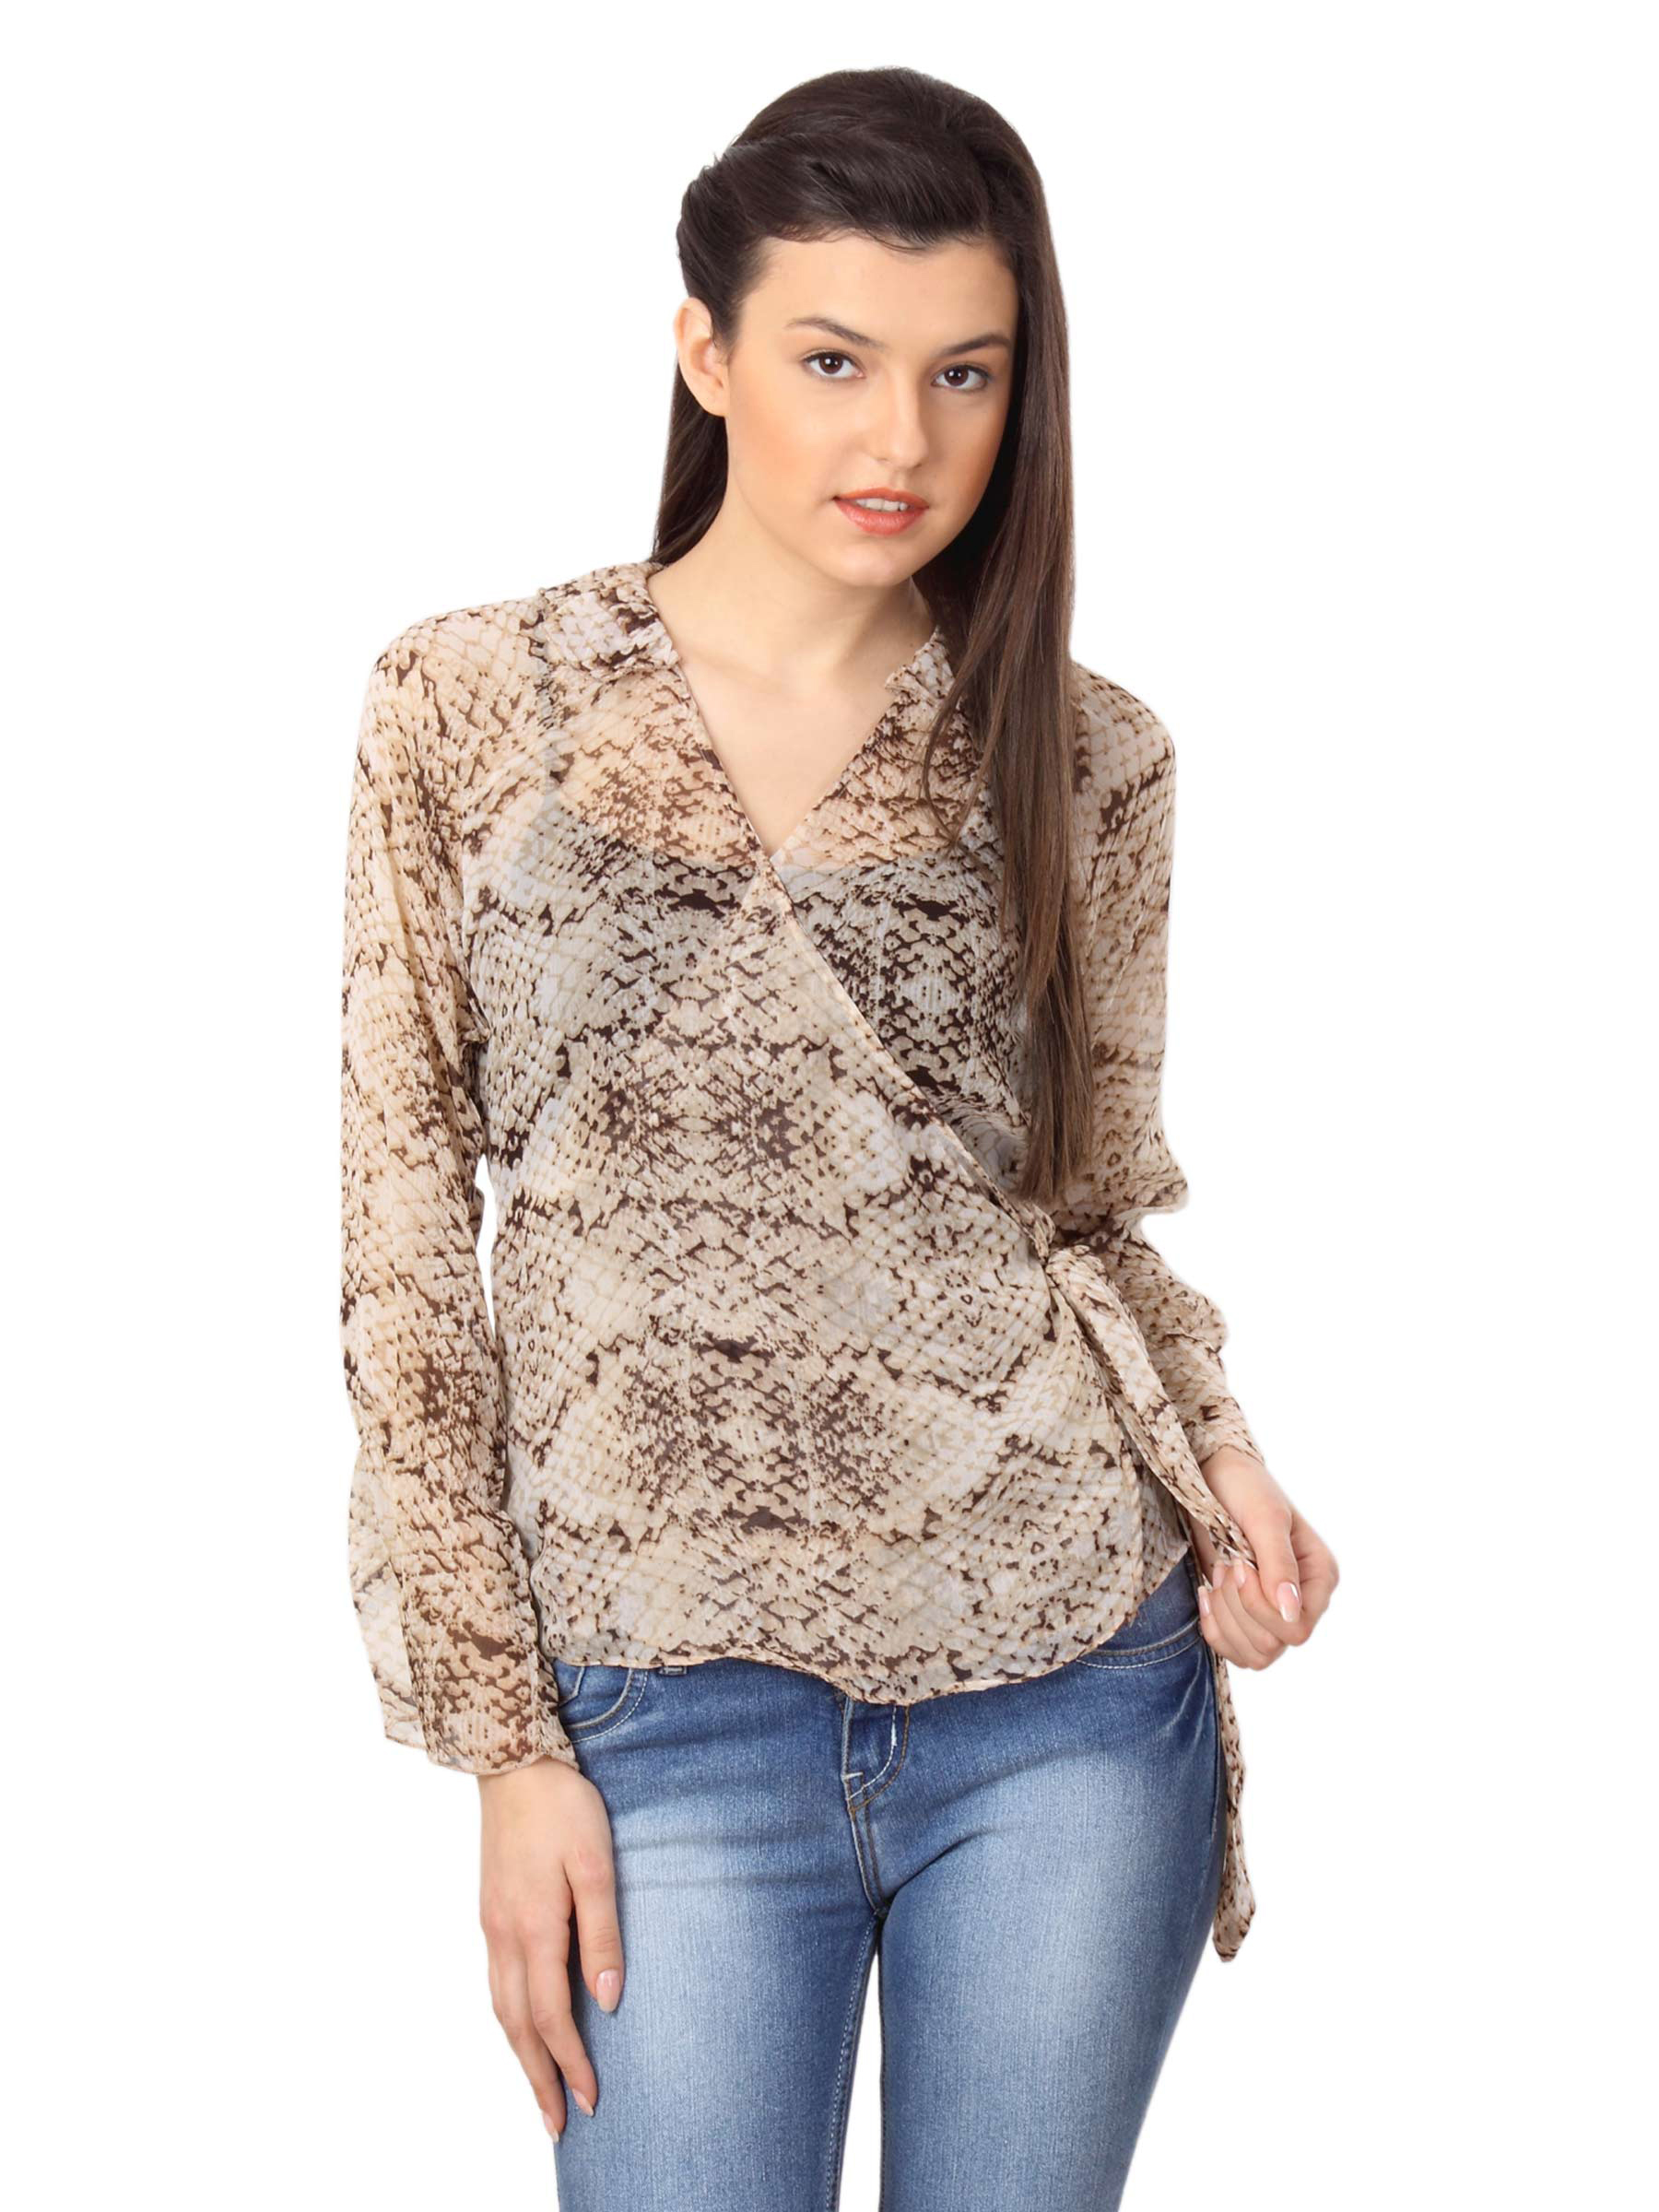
Femella Women Snake Print Wrap Beige Top
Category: Apparel / Topwear / Tops
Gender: Women
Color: Beige
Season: Summer 2012
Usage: Casual